Benny Gaughran (Gaelic footballer)

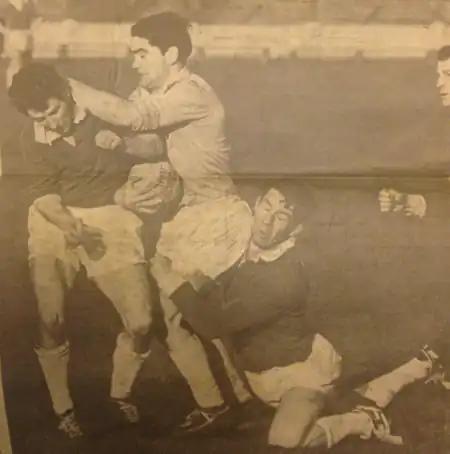
Benny playing for UCD

Having won All-Ireland club final title with UCD in 1974, Gaughran, in the same weekend, won and Interprovincial (Railway Cup) medal with Leinster.